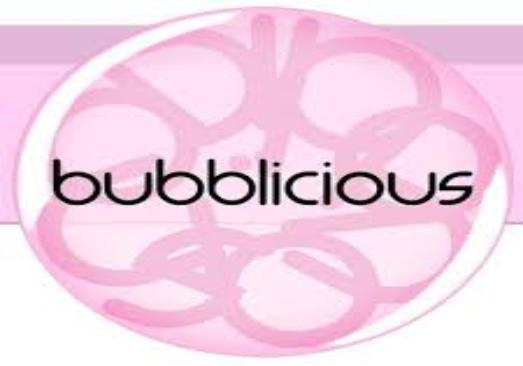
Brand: Bubblicious
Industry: Food